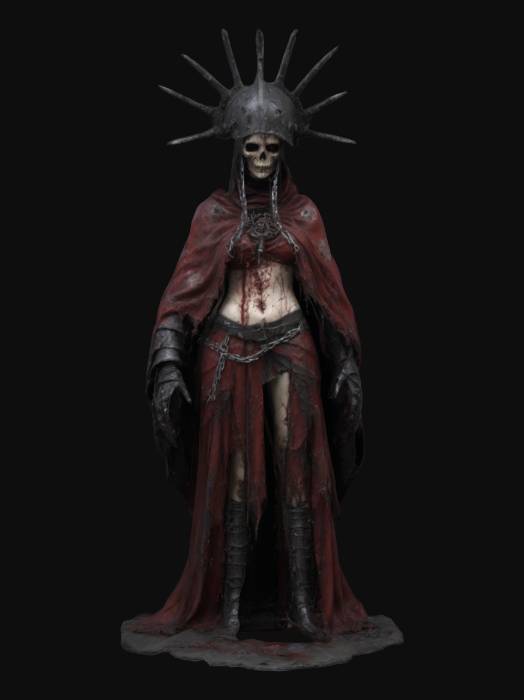
미적 점수 (1~10점): 7